Esther Hobart Morris

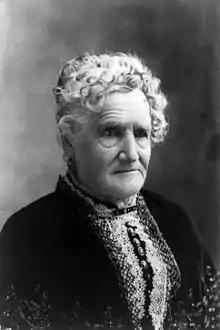

Esther Hobart Morris (August 8, 1814 – April 2, 1902) was an American judge who was the first woman justice of the peace in the United States. She began her tenure as justice in South Pass City, Wyoming, on February 14, 1870, serving a term of nearly nine months. The Sweetwater County Board of County Commissioners appointed Morris as justice of the peace after the previous justice, R. S. Barr, resigned in protest of Wyoming Territory's passage of the women's suffrage amendment in December 1869.